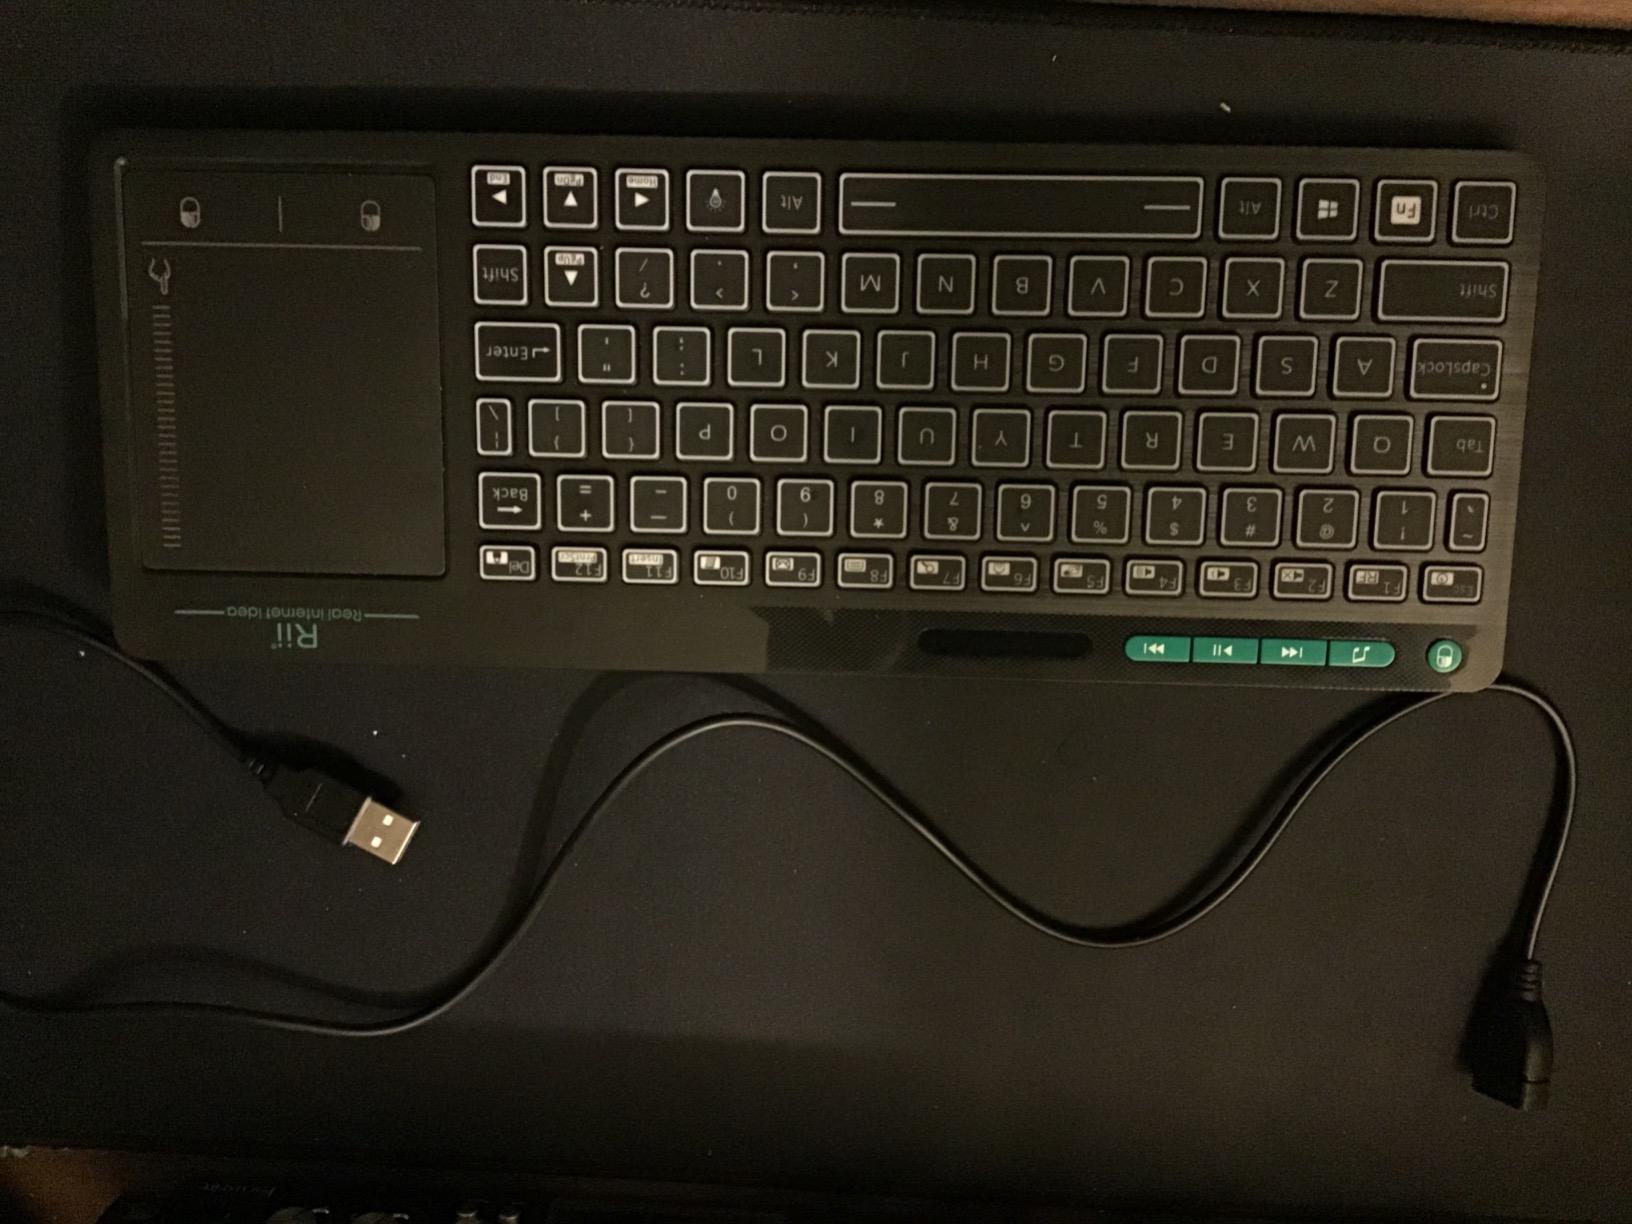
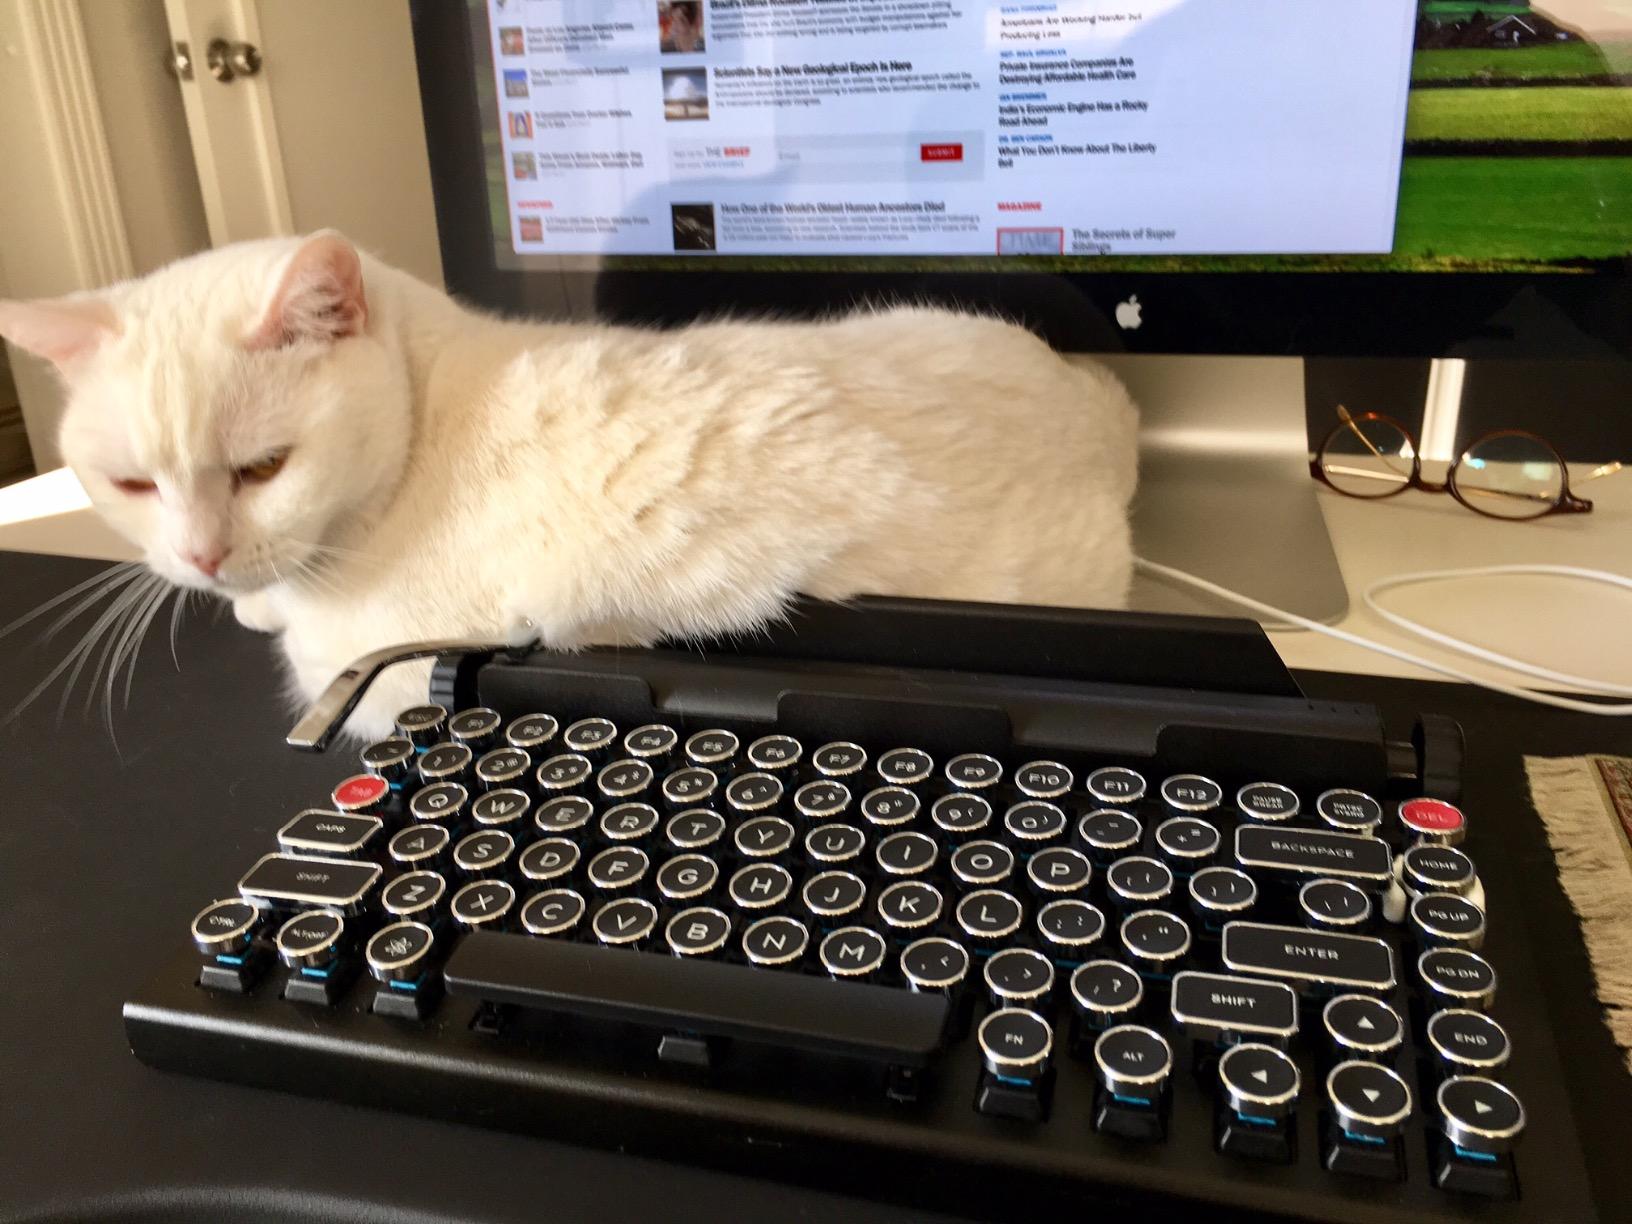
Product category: keyboard
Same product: no